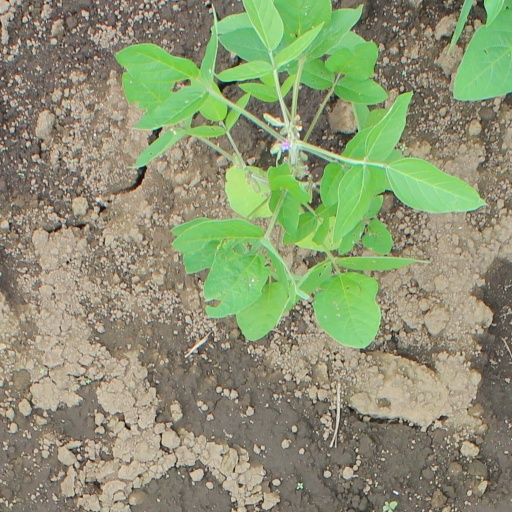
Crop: soybean